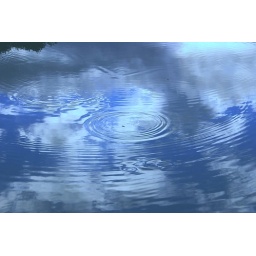
Ripples were made by sea fishes, grey mullet swimming just under the surface of the water